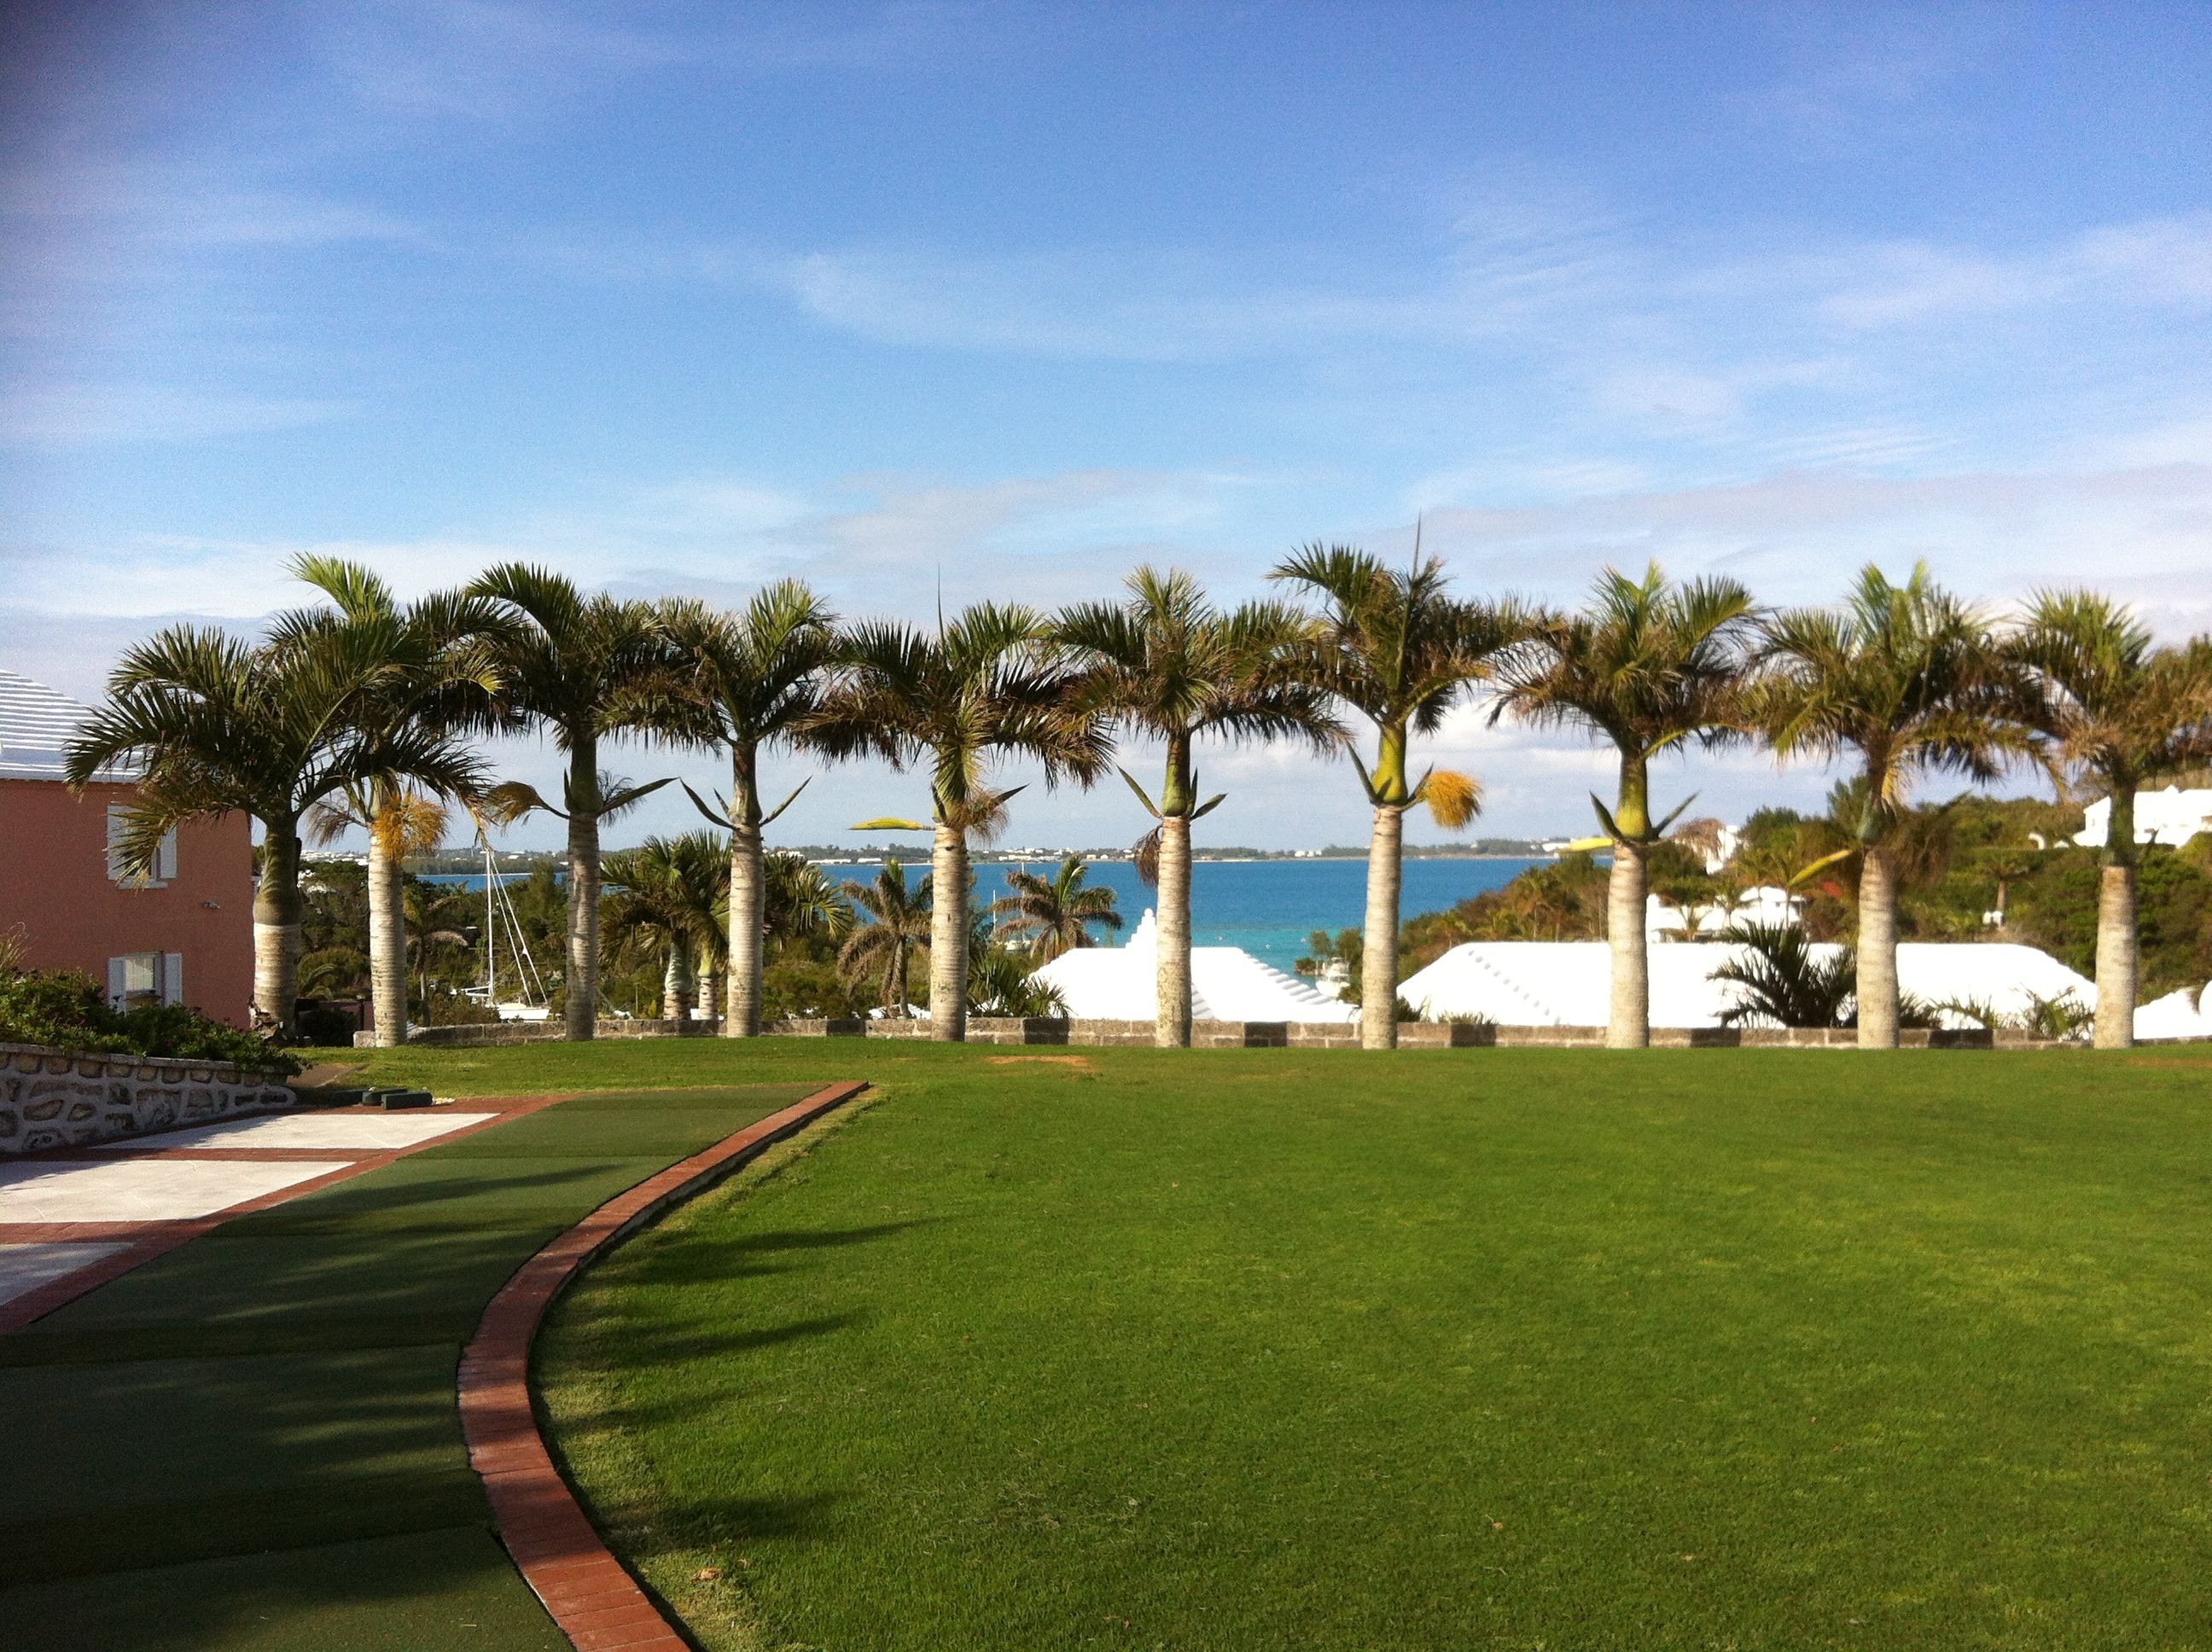
landscape, tree, grass, ocean, plant, sky, sport, lawn, villa, house, palm tree, walkway, green, park, property, leisure, golf, landscaping, resort, plantation, course, estate, fairway, condominium, real estate, bermuda, residential area, land lot, arecales